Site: brandenburg
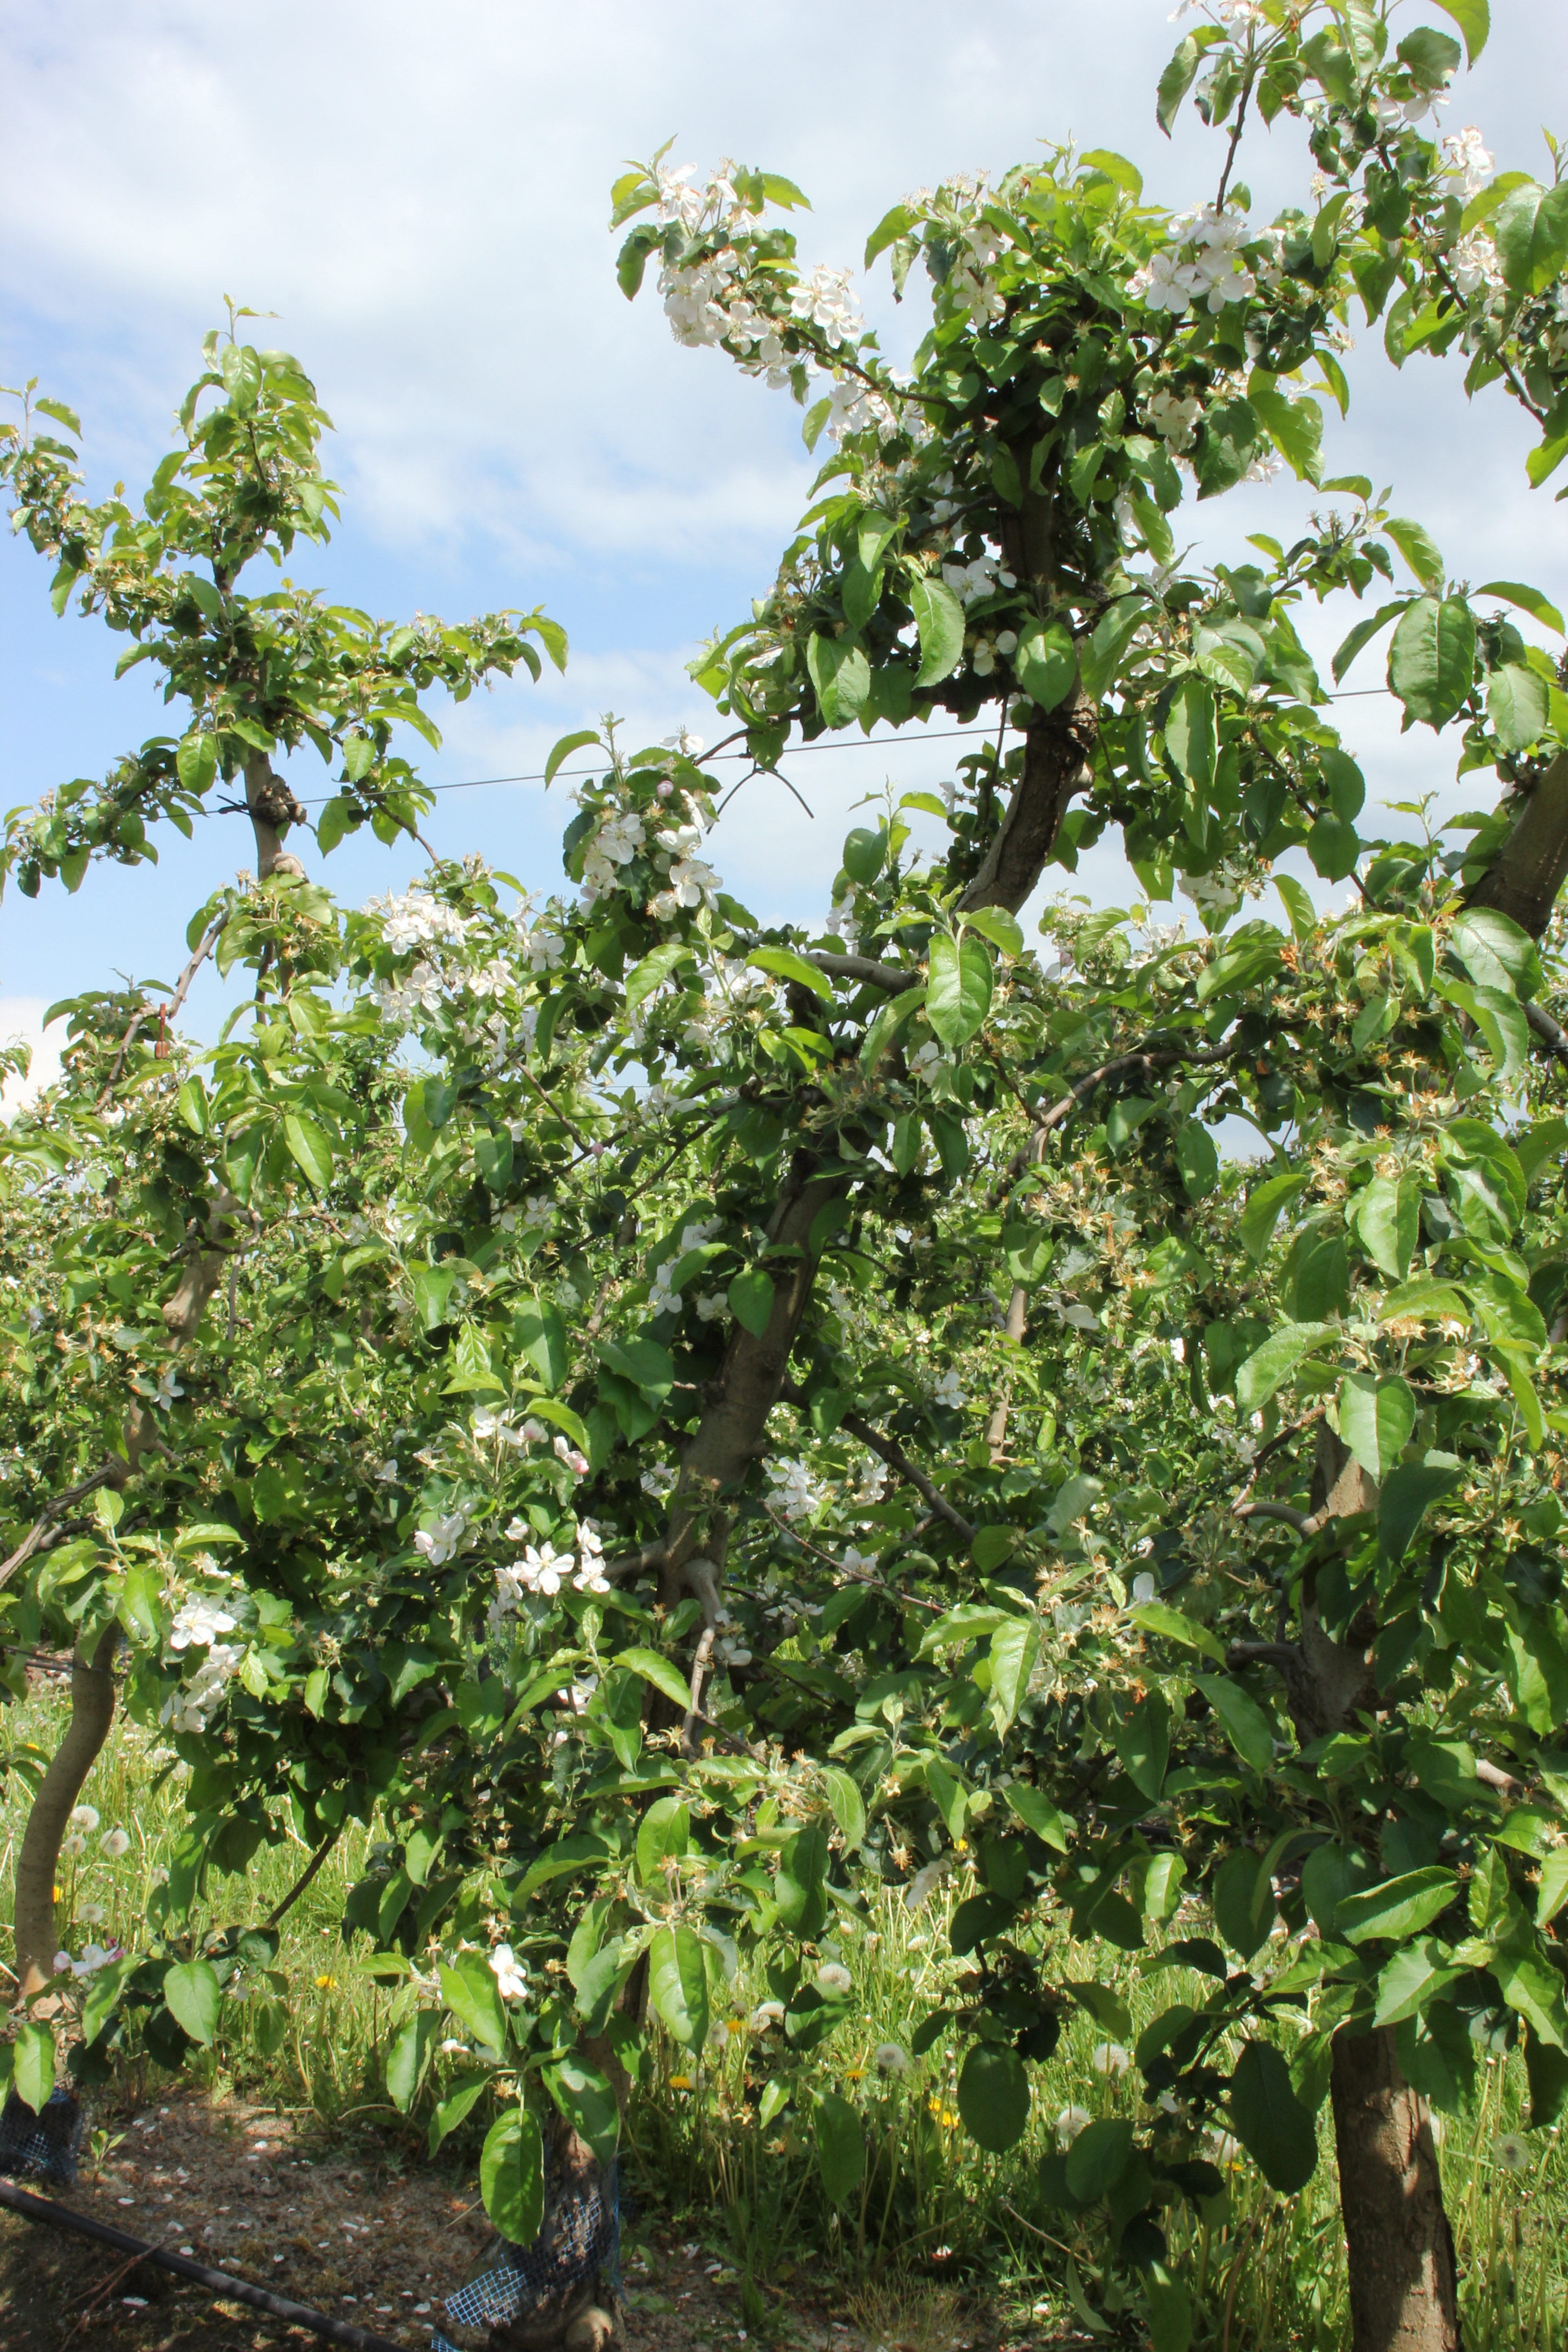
Growth stage (BBCH 67): Flowering